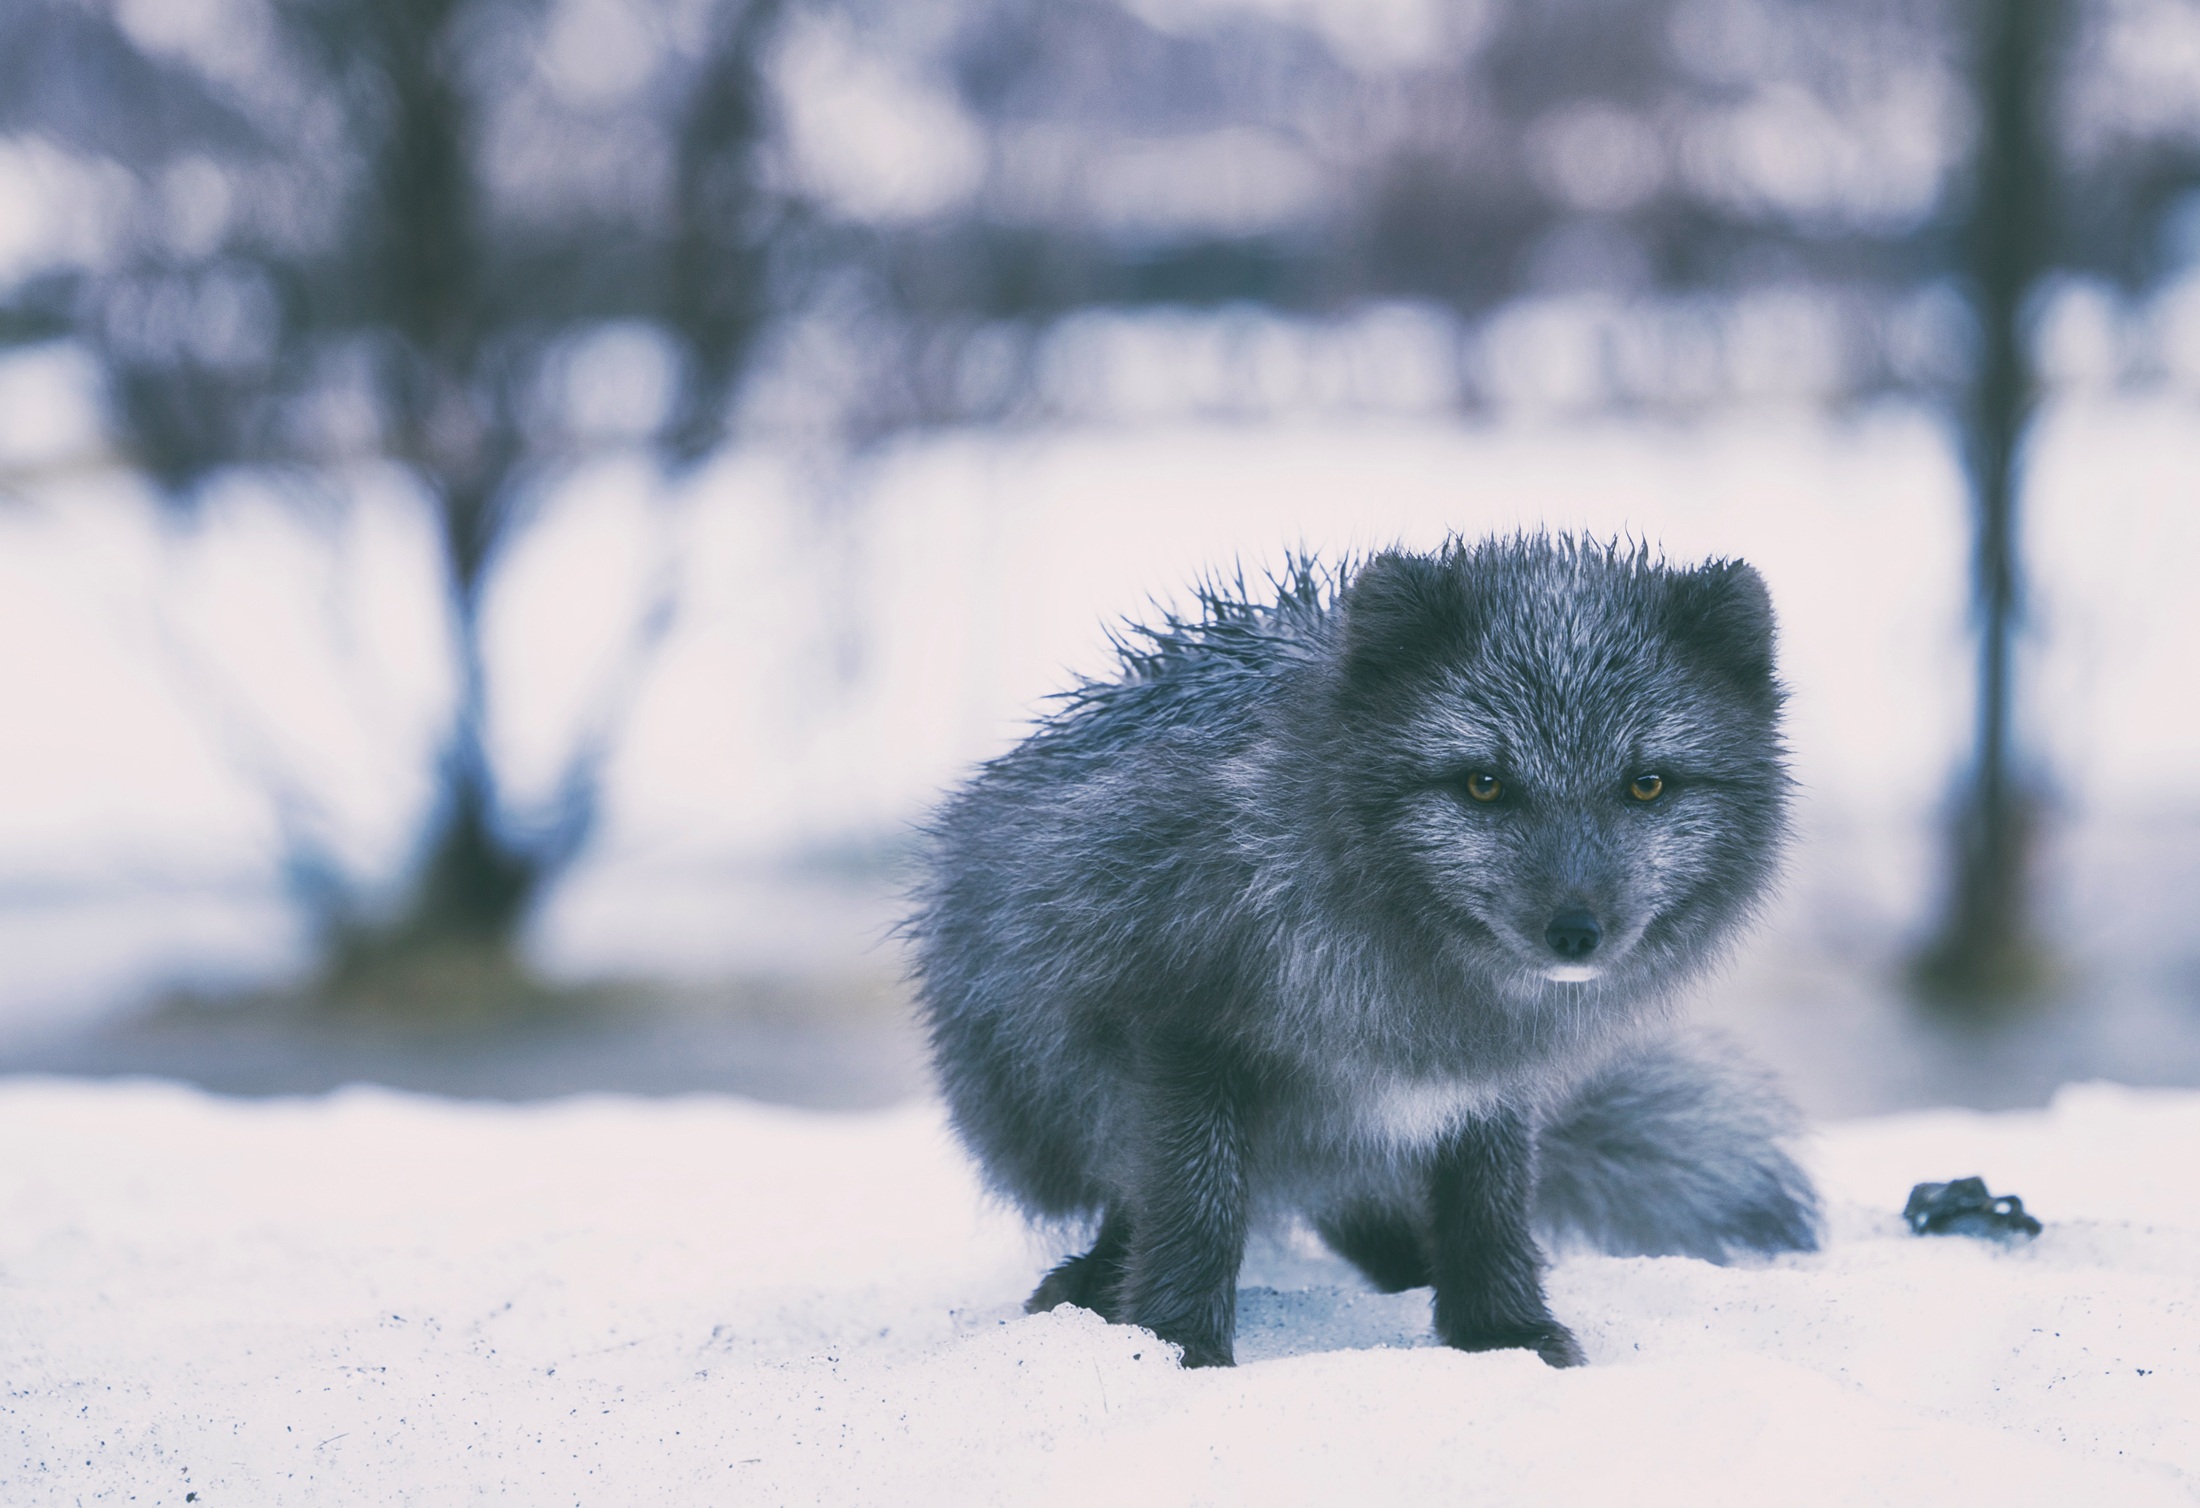
landscape, nature, snow, cold, winter, dog, animal, cute, country, wildlife, rural, macro, weather, mammal, gray, iceland, fox, predator, arctic, closeup, fauna, outdoors, grey, hdr, vertebrate, pomeranian, keeshond, dog like mammal, dog breed group, german spitz